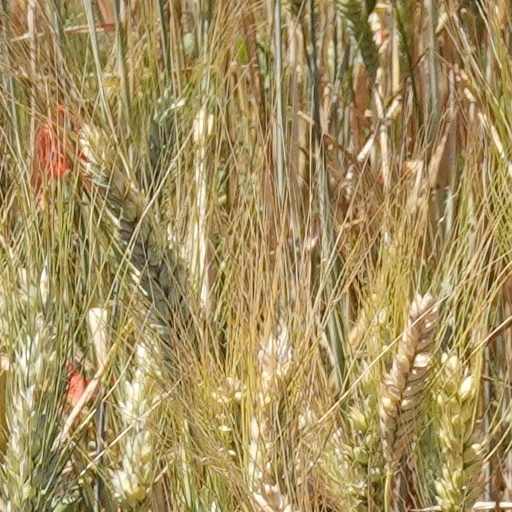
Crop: wheat